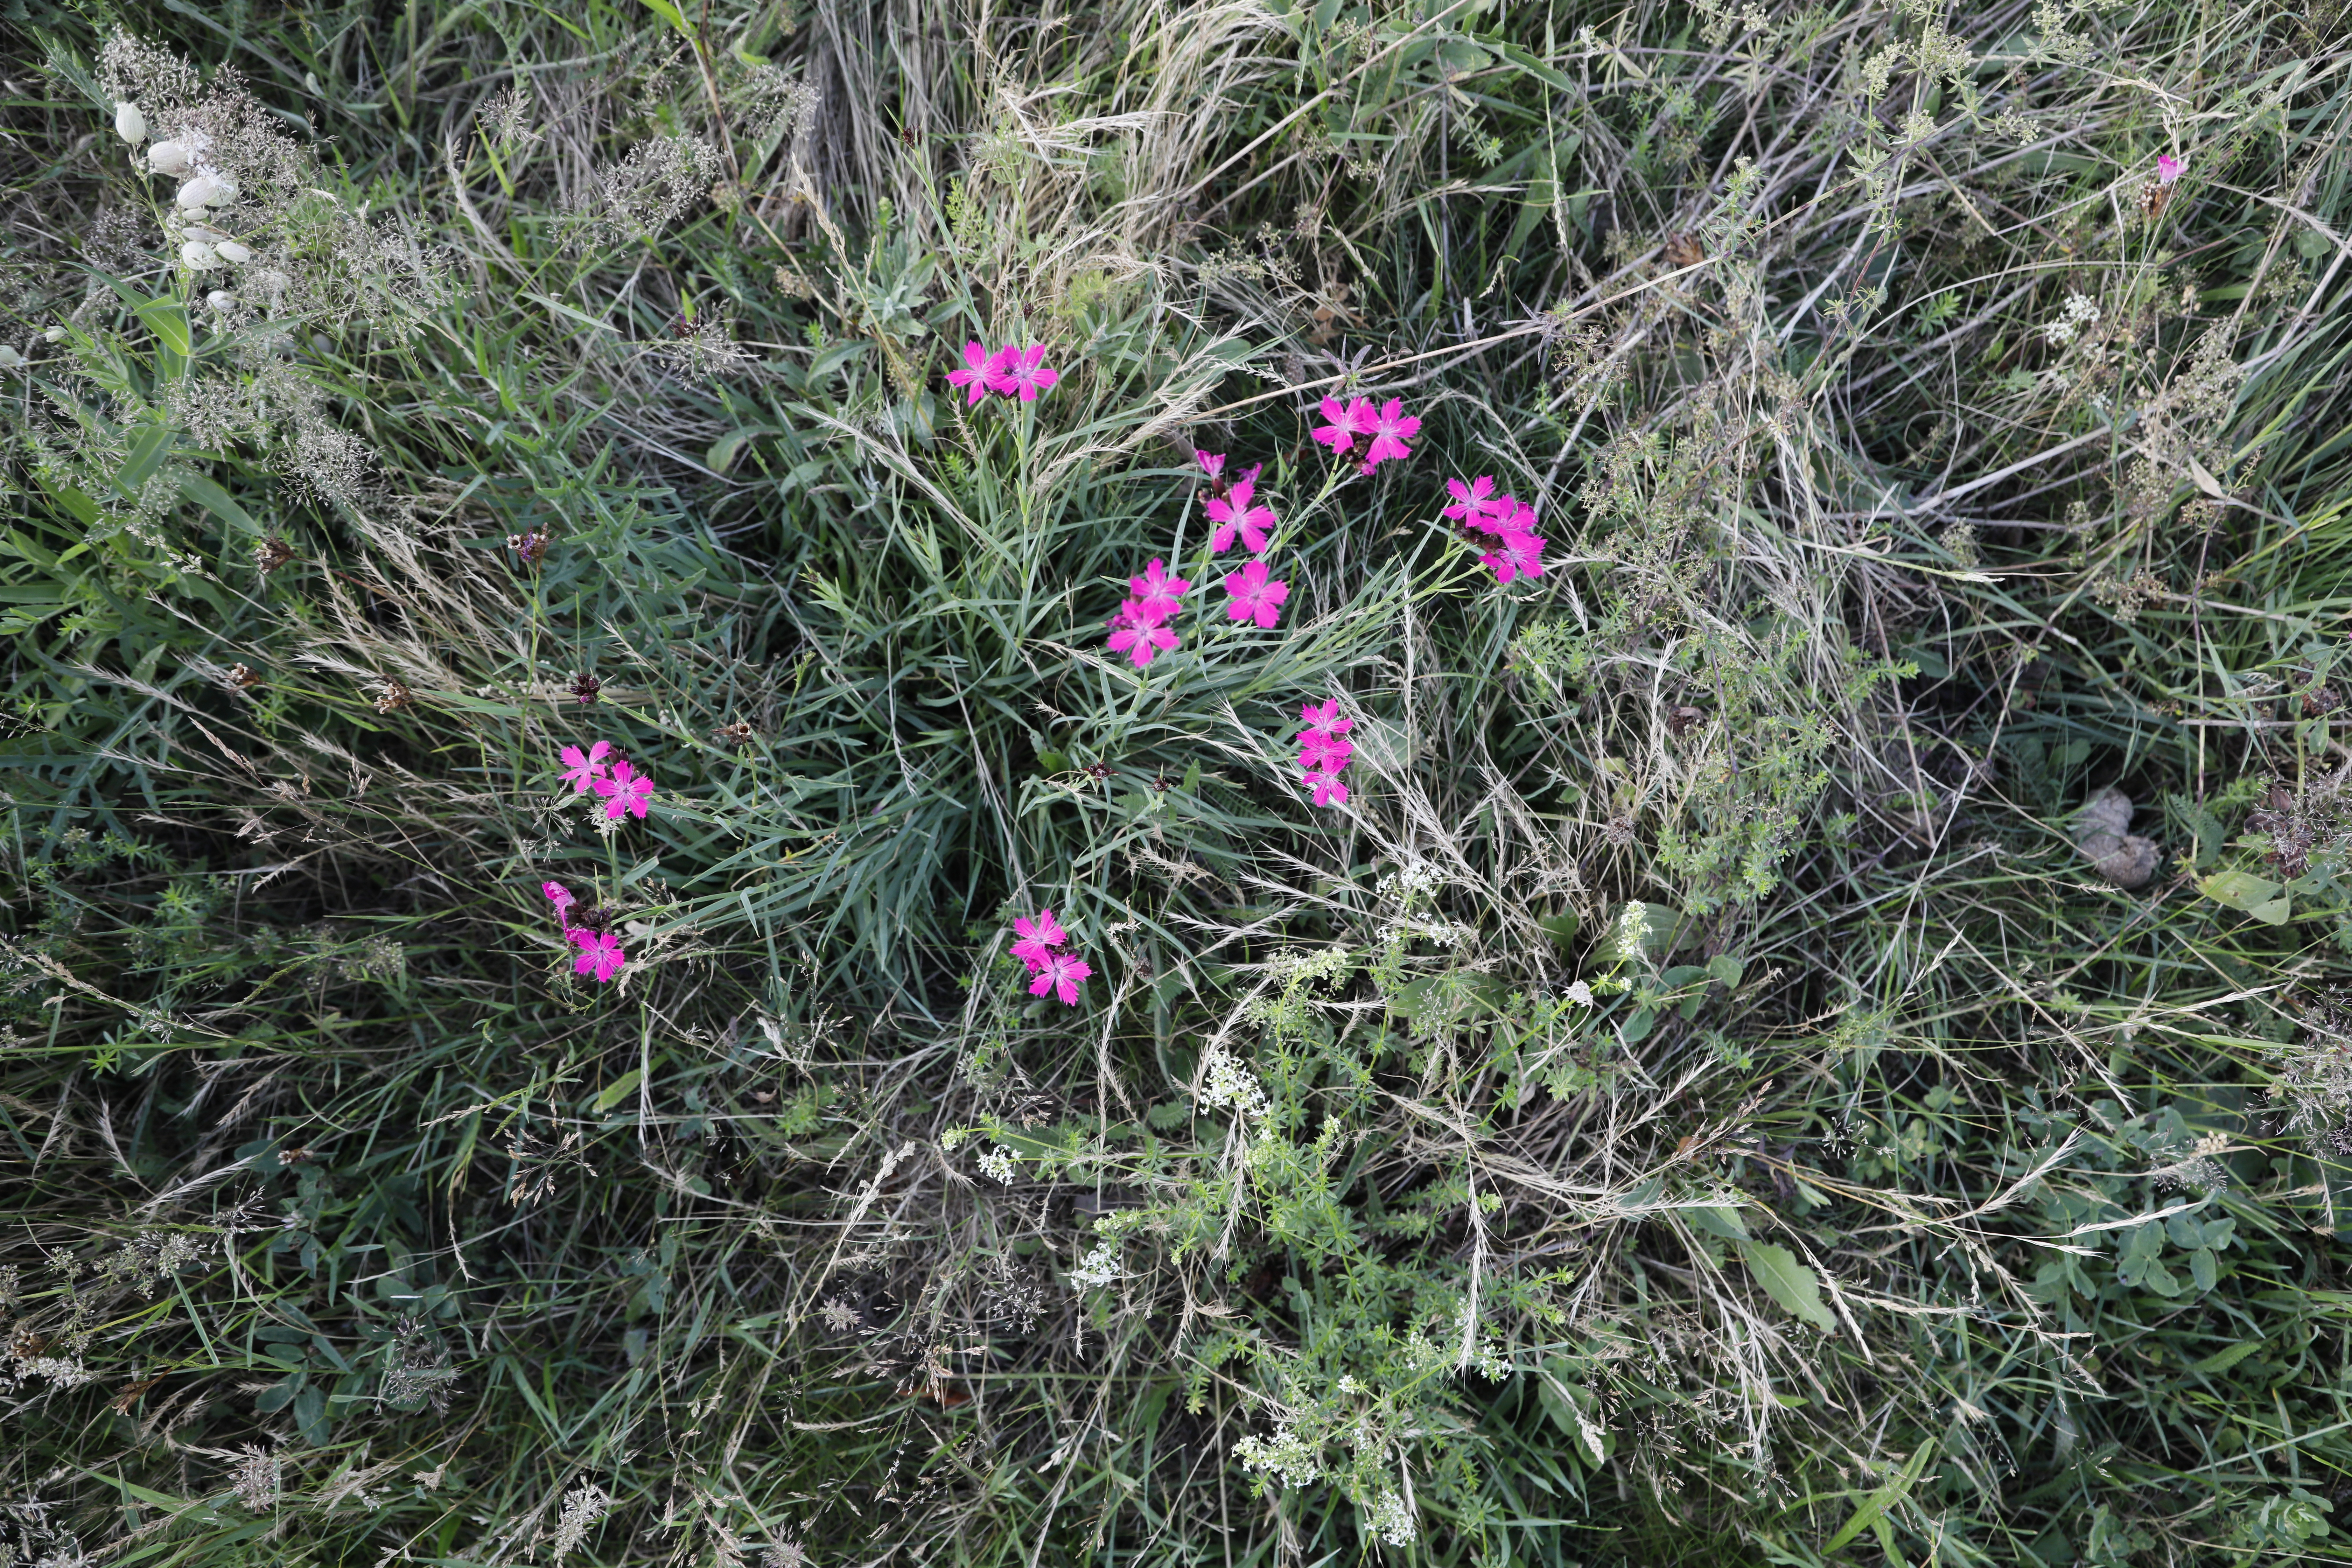
Plant species: Dianthus carthusianorum